Stella Bloch

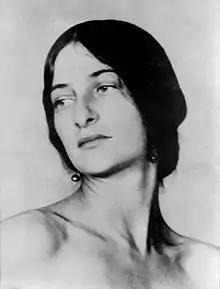
Bloch in 1919 or 1920

Stella Bloch (December 18, 1897 – January 20, 1999) was an American artist, dancer and journalist. She headlined as a dancer in Rochester, New York. She also worked as an artist and her work is in several collections.